Tourism in Indonesia

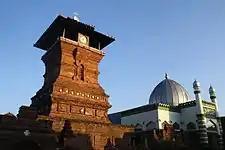
Menara Kudus Mosque is an example of a combination of Majapahit, Arab, and Javanese architecture in Indonesia.

In Sumbawa, Mount Tambora with its historical massive volcanic eruption back in 1815 that produced massive caldera also had gained attention among hikers. In the neighbouring island of Flores, the three-coloured volcanic crater-lake of Kelimutu is also hailed as one of Indonesia's natural wonder and had attracted visitors worldwide. Puncak Jaya in the Lorentz National Park, the highest mountain in Indonesia and one of the few mountains with ice caps at the (tropical) equator offers the opportunity of rock climbing. In Sumatra, there are the remains of a supervolcano eruption that have created the landscape of Lake Toba close to Medan in North Sumatra.